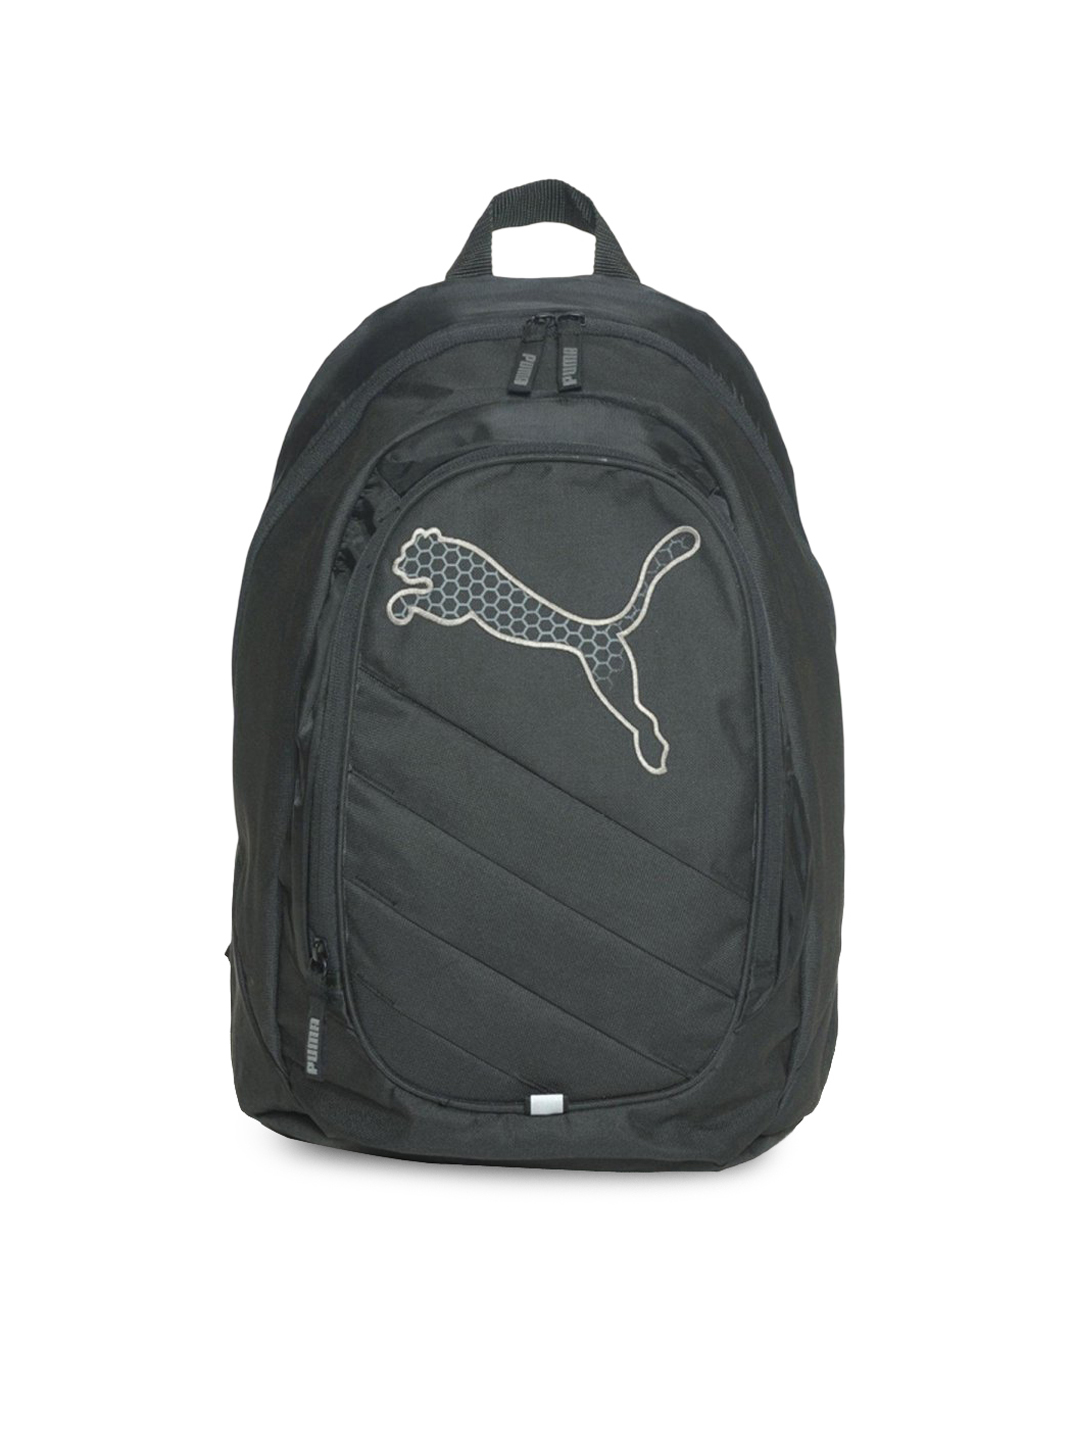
Puma Big Cat Backpack Black
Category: Accessories / Bags / Backpacks
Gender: Unisex
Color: Black
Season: Fall 2010
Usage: Sports